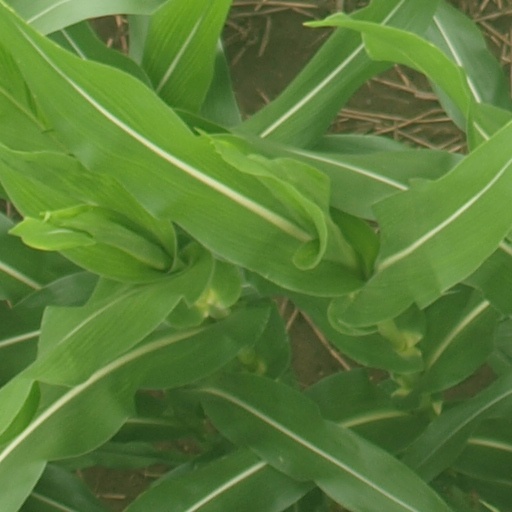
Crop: maize; corn